Bras d'Eau National Park

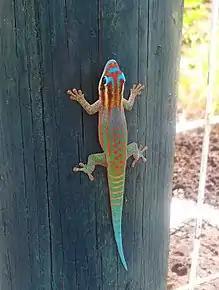
Ornate Day Gecko in Bras d'Eau National Park

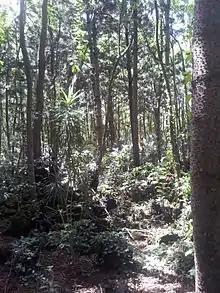
Gradual return of rare endemic Mauritian plants to the forest floor of the commercial "Araucaria" plantations

Two species of the giant Mauritian ebony trees still survive in small numbers - "Diospyros melanida" and "Diospyros egrettarum". They previously formed part of the original indigenous forests of the area, together with other surviving endemics such as "Sideroxylon boutonianum" ("Bois de Fer").